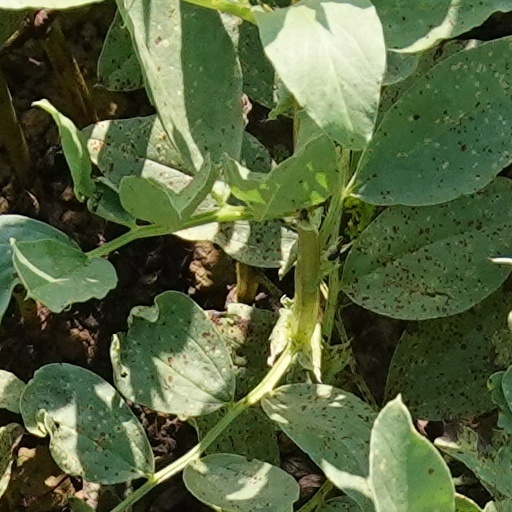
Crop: wheat